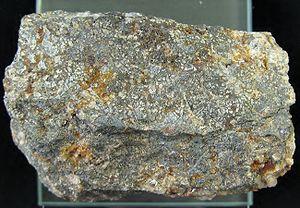
La bismutite est une espèce minérale formée de carbonate de bismuth, de formule idéale : Bi₂O₂ avec des traces de différents éléments : Pb, Ca, Fe, H₂O. Elle ne donne que de rares cristaux qui ne dépassent pas 5 mm.